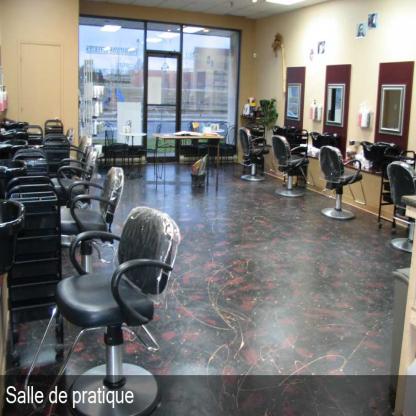
Scene: Indoor